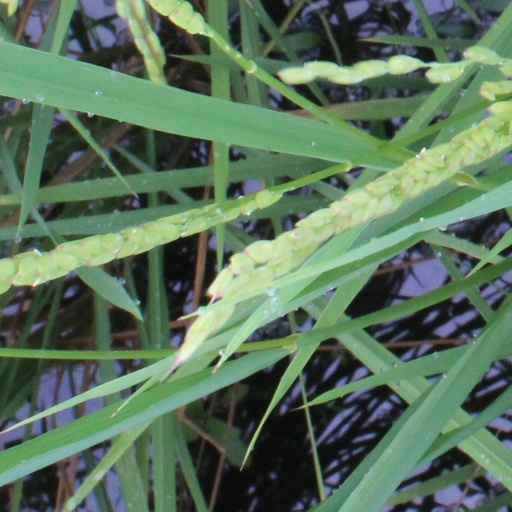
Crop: rice